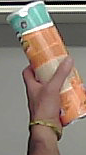
Product: pringles_paprika